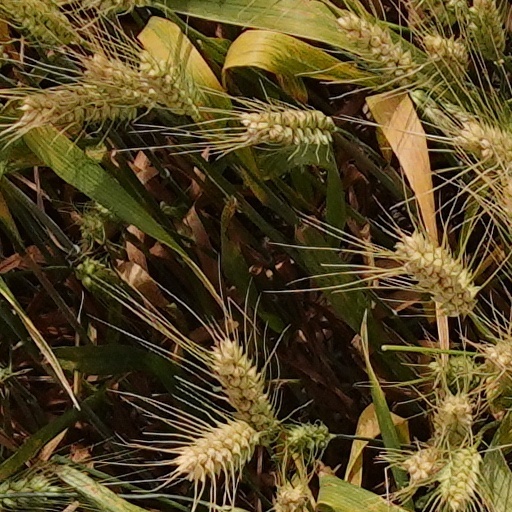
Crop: wheat